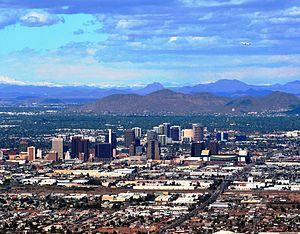
Phoenix est la capitale et la plus grande ville de l'État de l'Arizona, aux États-Unis. Selon le Bureau du recensement des États-Unis, la ville comptait 1 445 632 habitants en 2010, estimée à 1 660 272 habitants en 2018, ce qui la place au cinquième rang national. Son aire urbaine de 4 737 270 habitants est la 11ᵉ du pays. 40 % de la population est hispanique. Phoenix est également le siège du comté de Maricopa.